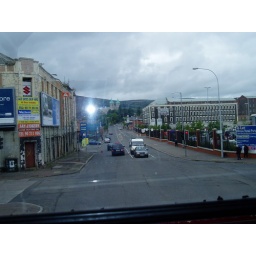
There's two green topped towers in the distance, which I think was what I was trying to take a picture of